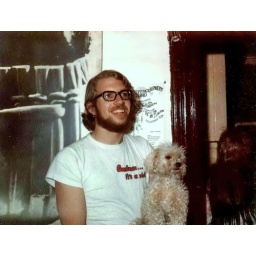
Gregory and Cinnamon maltese/poodle dog in the house on Arbutus Street, Kitsilano, Vancouver, BC 1973